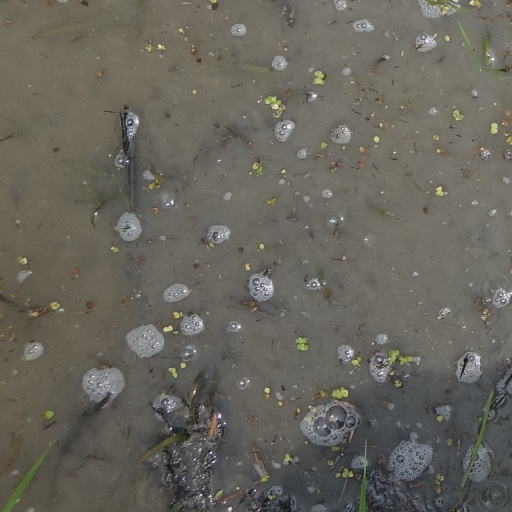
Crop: rice